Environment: real
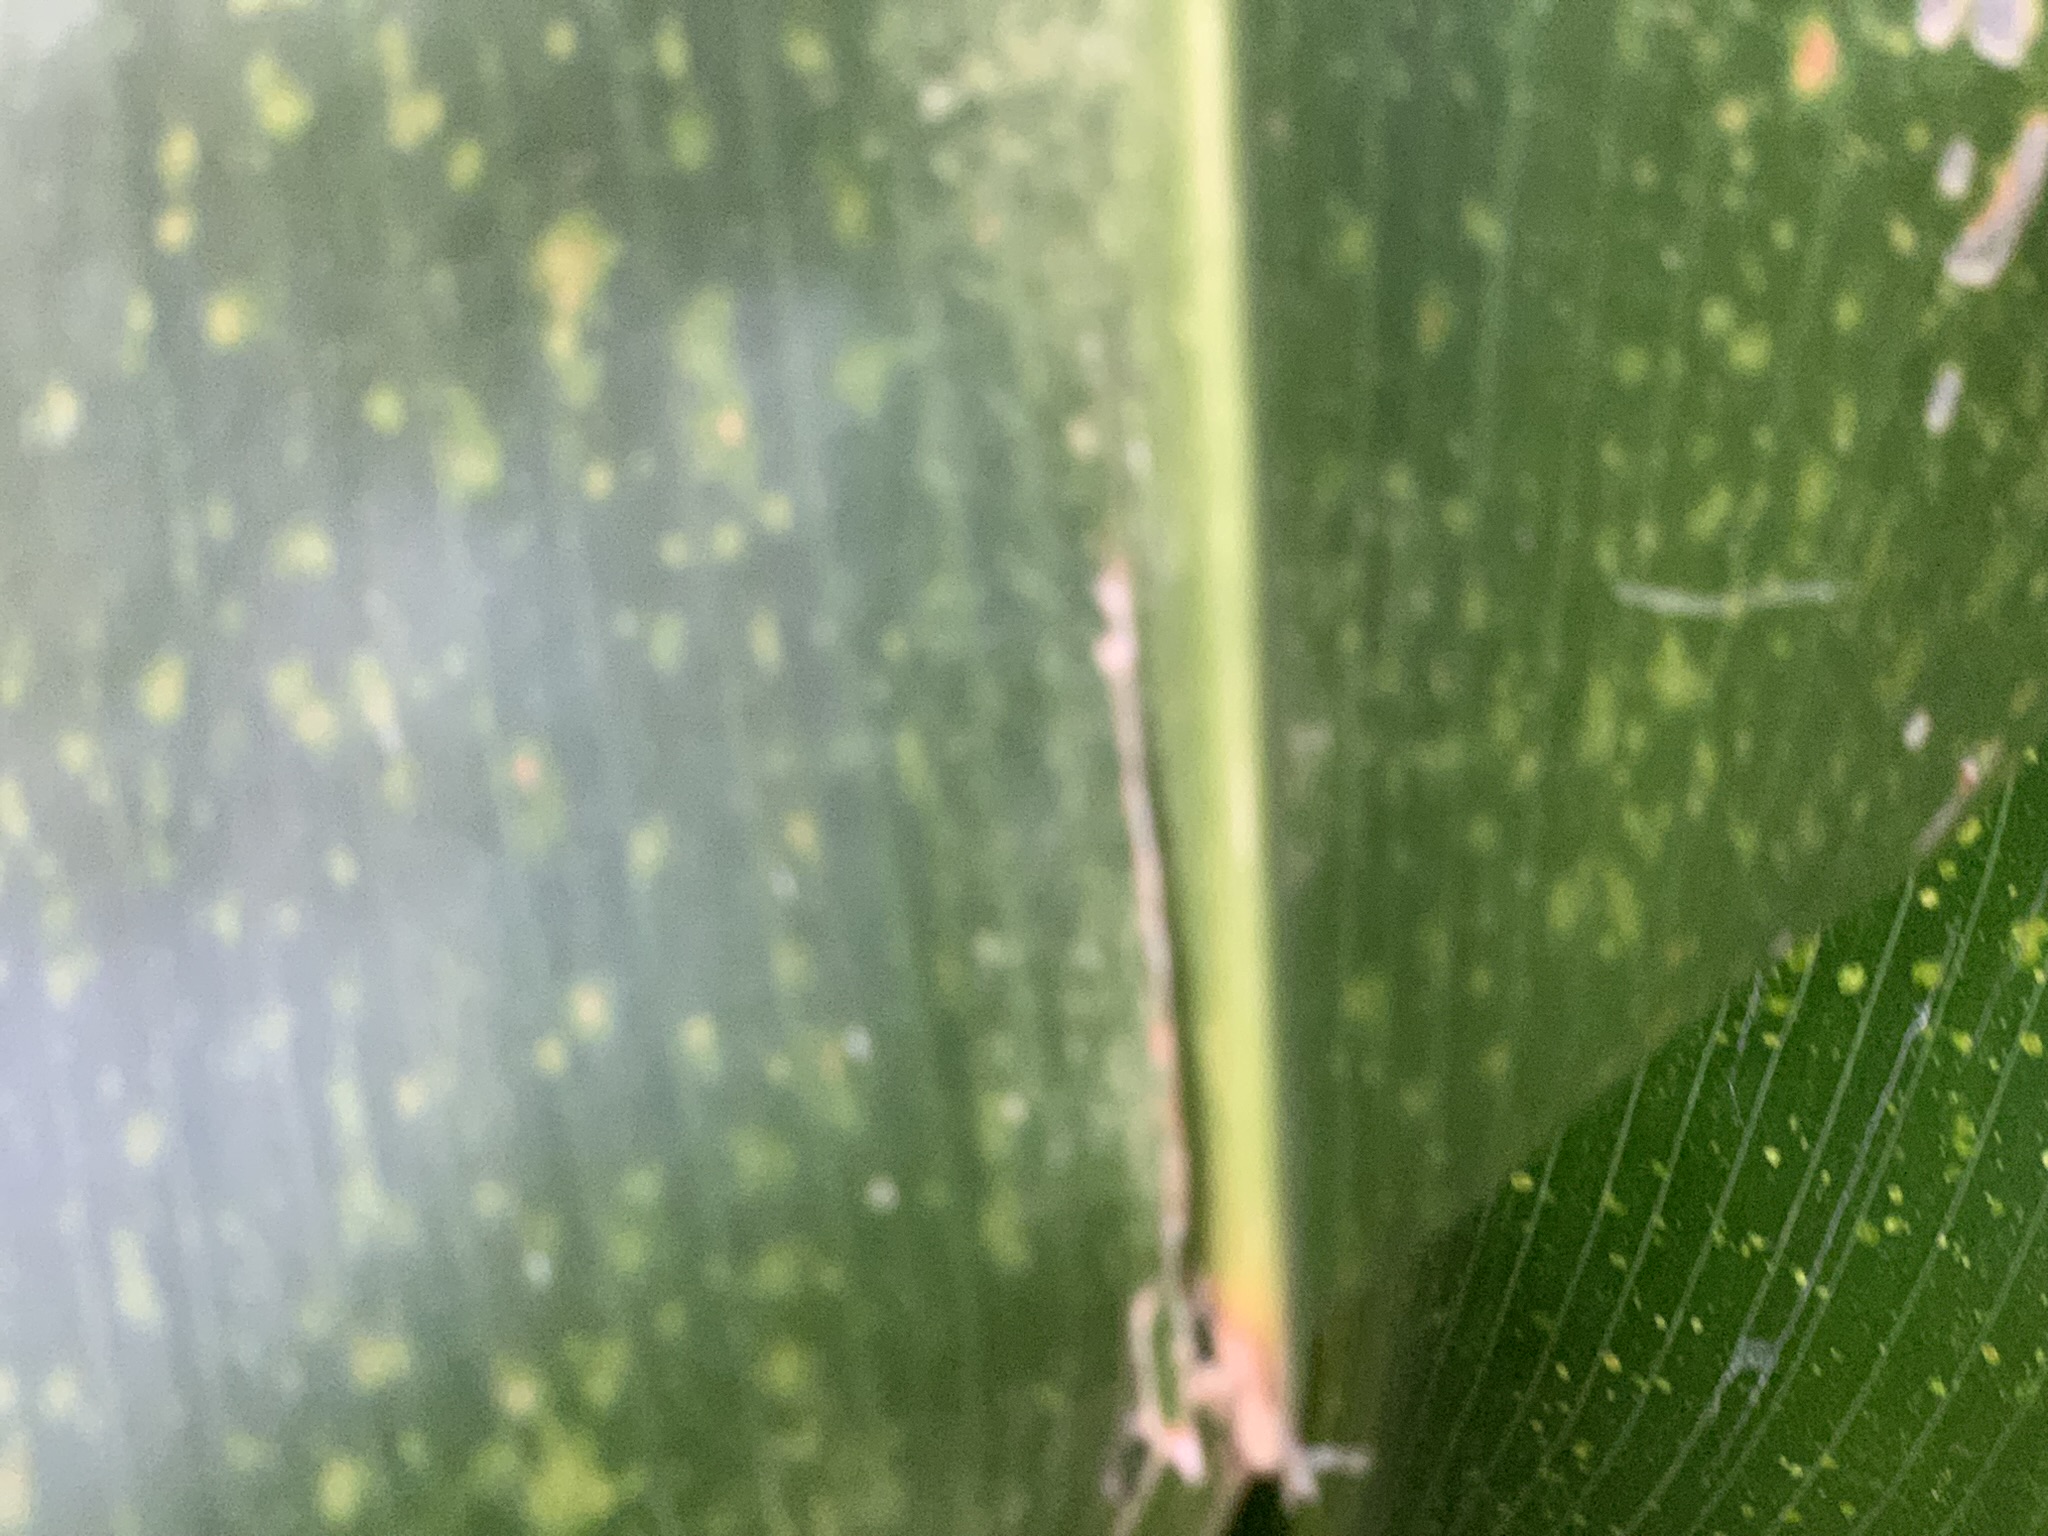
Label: lethal_necrosis